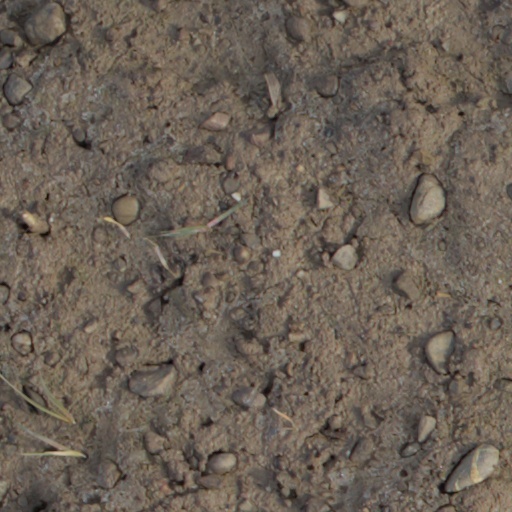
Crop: wheat